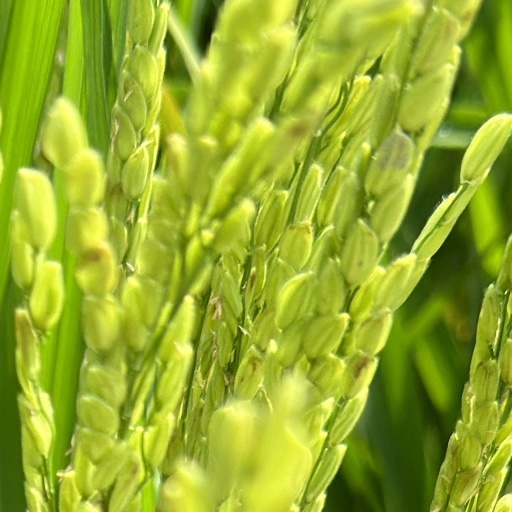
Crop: rice